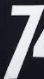
Number: 7